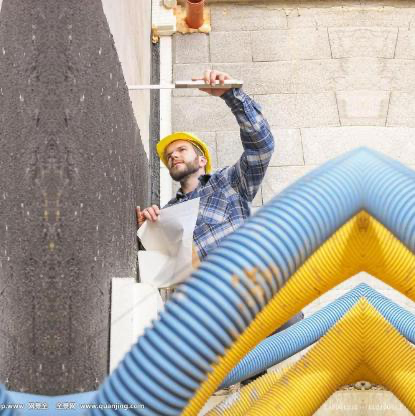
Objects in the image:
label: helmet